Escape the Night season 3

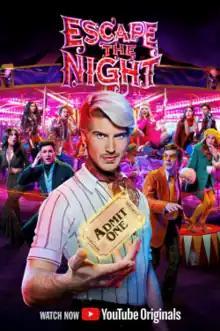
Promotional poster for season three.

The third season of "Escape the Night" premiered on June 21, 2018, through YouTube Red. The third season showcased a total of nine guests invited to do a seance with The Savant and required them to act and dress as various personas from the Late 70s. Once there, isolated from the outside world and tasked with surviving the night and escaping the historical era.